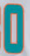
Number: 0